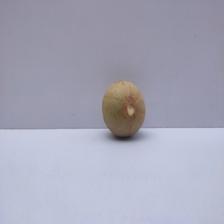
Size: Medium